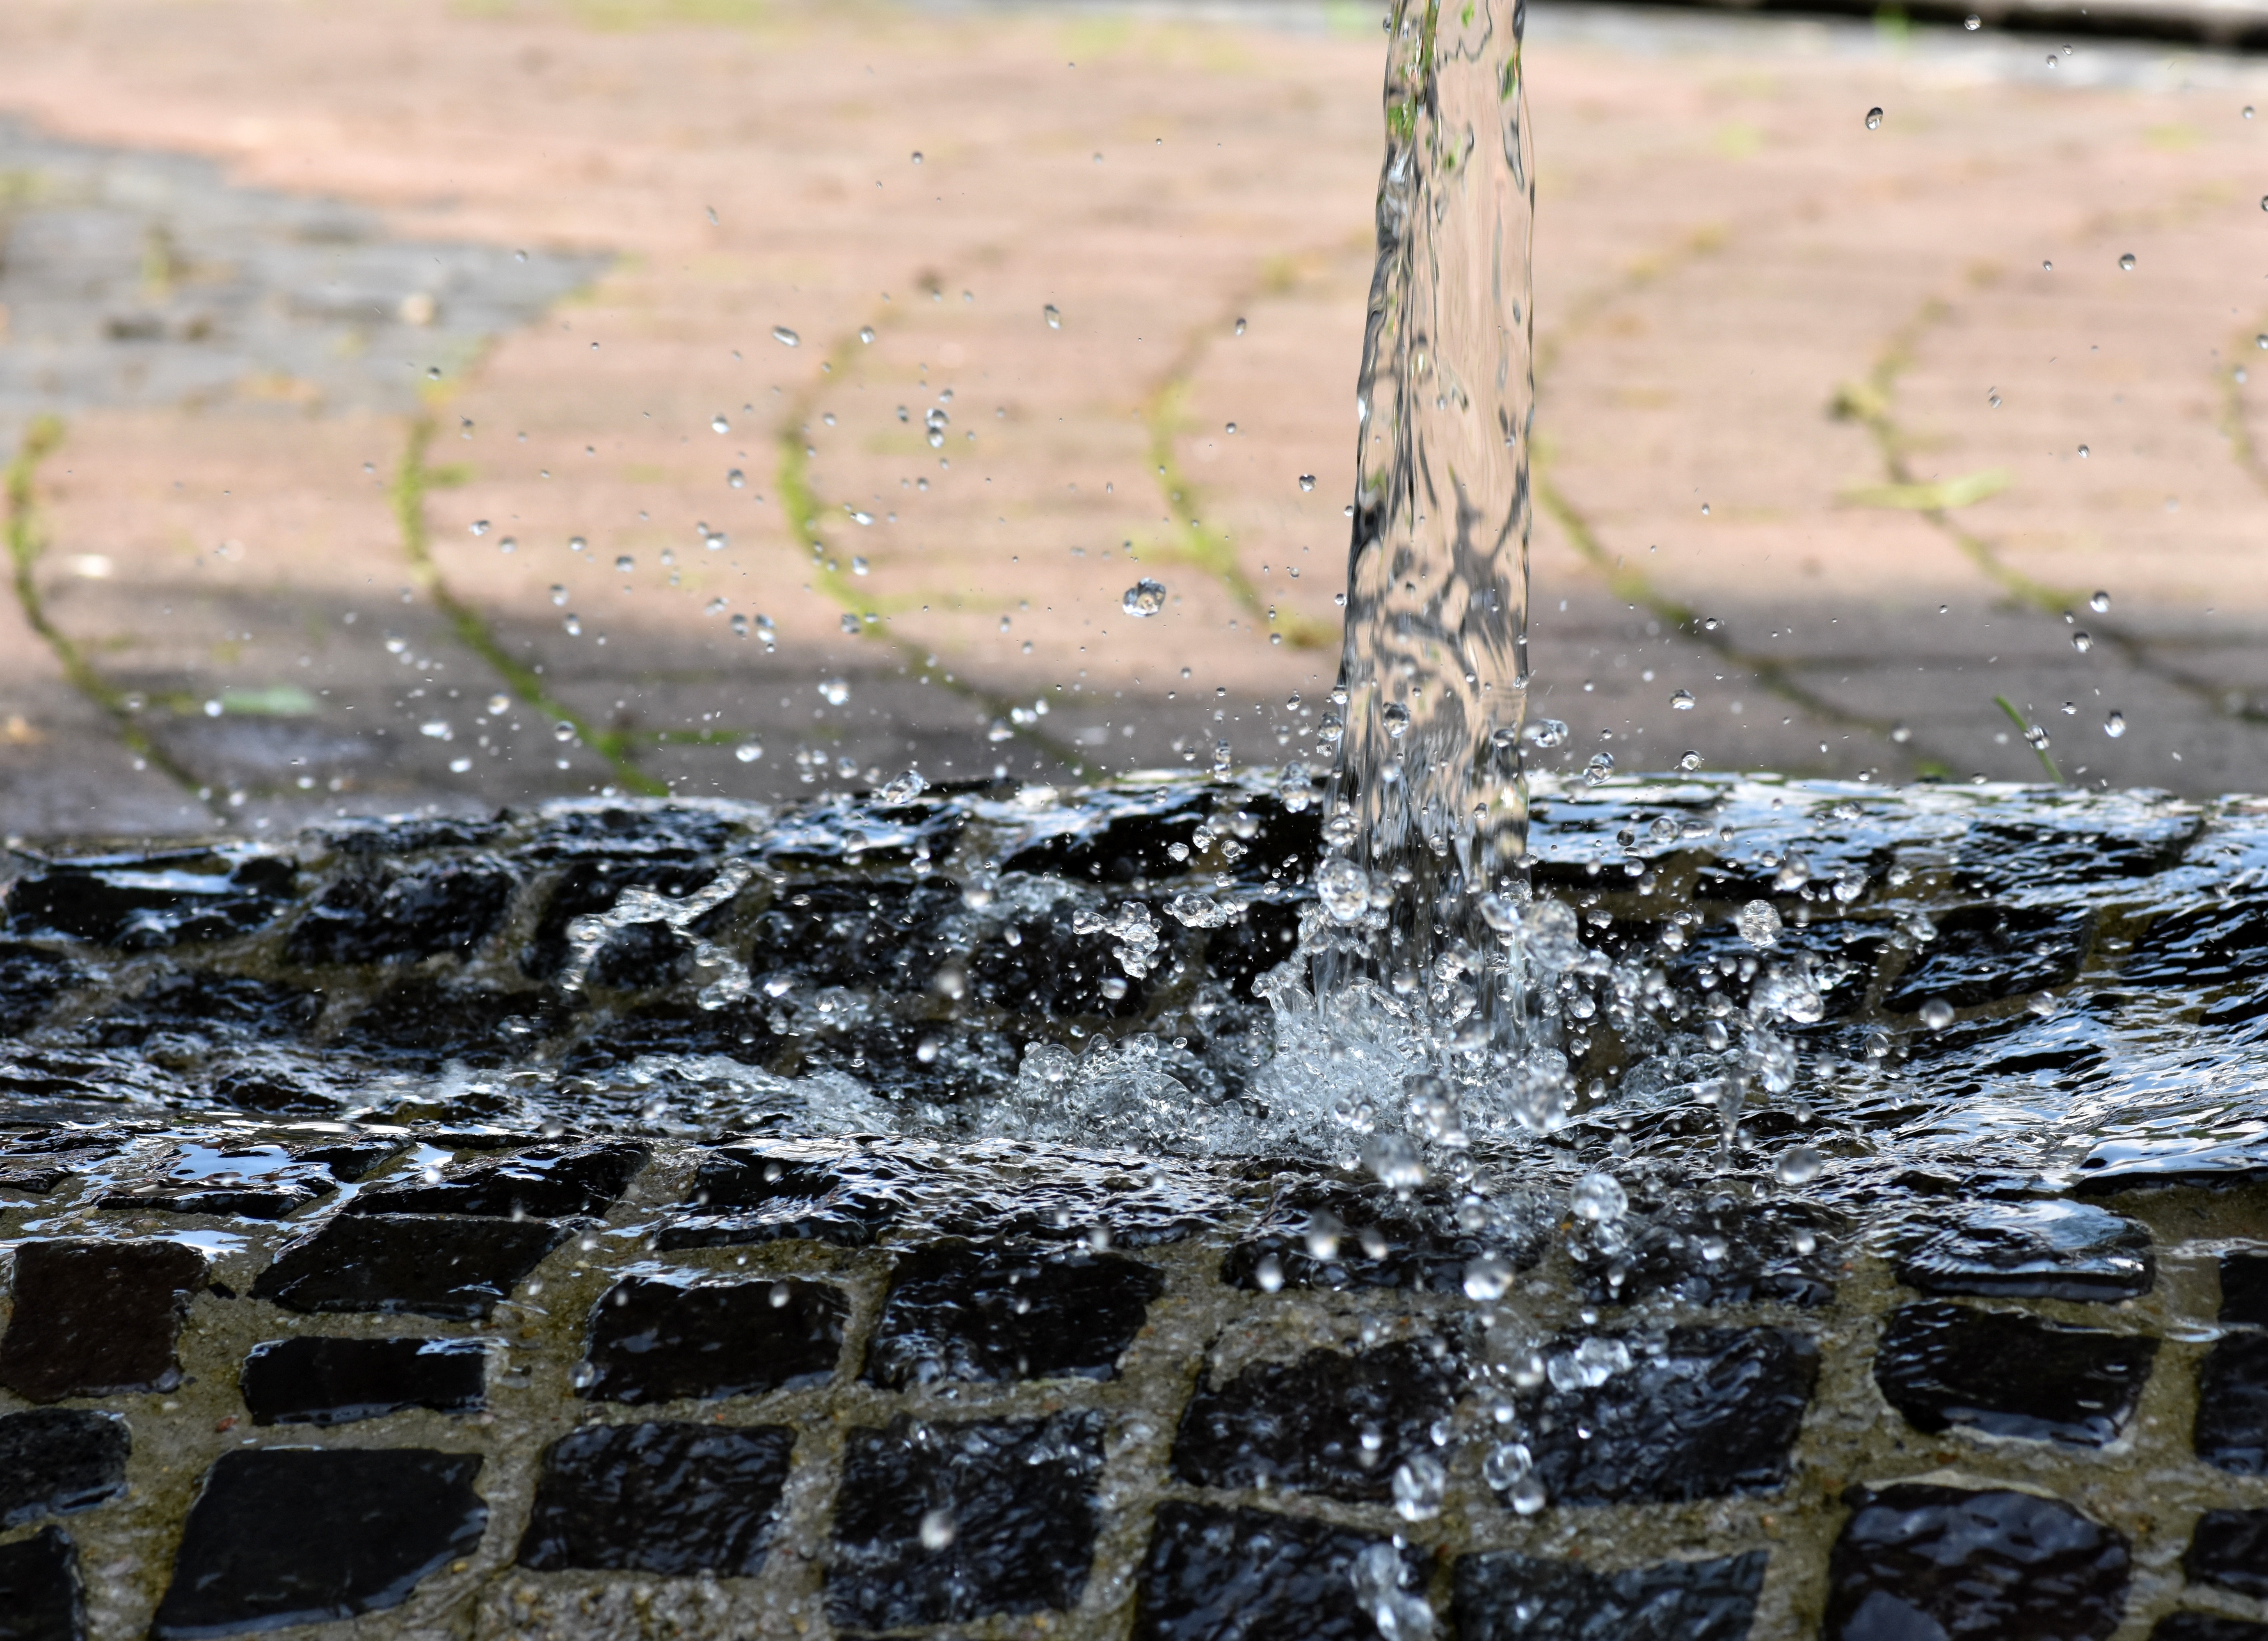
water, nature, grass, rock, snow, ray, leaf, frost, jet, ice, reflection, mud, soil, material, drip, fountain, out, inject